Grumman F9F Panther

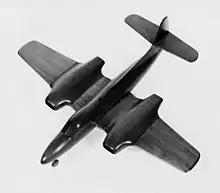
Manufacturer's model of the G-75 (XF9F-1)

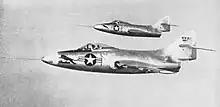
The XF9F-2 and XF9F-3 prototypes in 1948

The origins of the Panther can be traced back to development studies performed by Grumman into jet-powered fighter aircraft near the end of World War II. The company was keen to capitalise on the emergence of the first practical jet engines by integrating them into a new aircraft design. This design, which was internally designated "G-75", was submitted to a United States Navy competition that sought a jet-powered night fighter to equip its aircraft carriers with. However, on 3 April 1946, it was announced that the Douglas F3D Skyknight, a competing two-seat aircraft powered by four Westinghouse J30 turbojets, had been selected. On 11 April 1946, the Navy's Bureau of Aeronautics (BuAer) issued a development contract to Grumman to produce a pair of G-75 prototypes, which were given the Navy designation "XF9F-1", in case development of the Skyknight encountered severe problems.